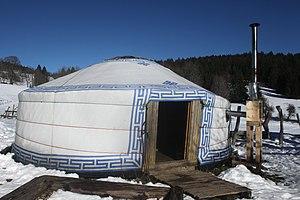
Yourte à la Petite-Échelle.
Les relations entre la France et la Mongolie ou relations franco-mongoles désignent les liens, échanges, rencontres, collaborations et confrontations, qu'ils soient d’ordre économique, diplomatique ou culturel, qu’ont entretenus hier et entretiennent aujourd’hui la France et la Mongolie.